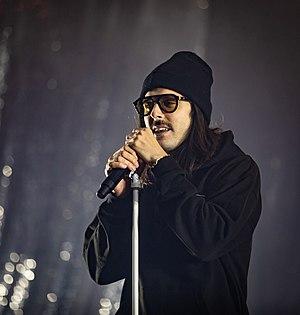
Ferdinand Sarnitz, né le 17 décembre 1988, connu sous son nom de scène Left Boy, est un rappeur, chanteur et réalisateur artistique autrichien.